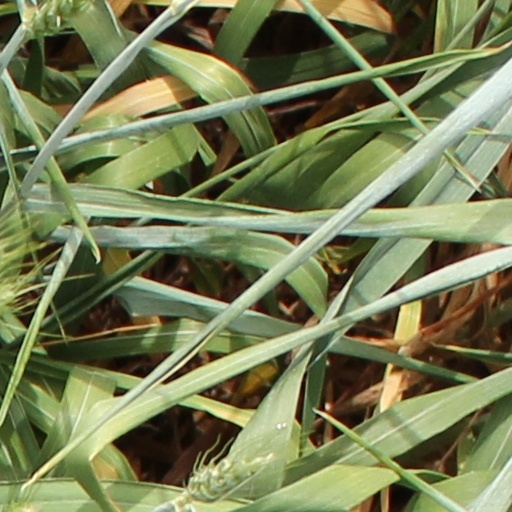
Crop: wheat